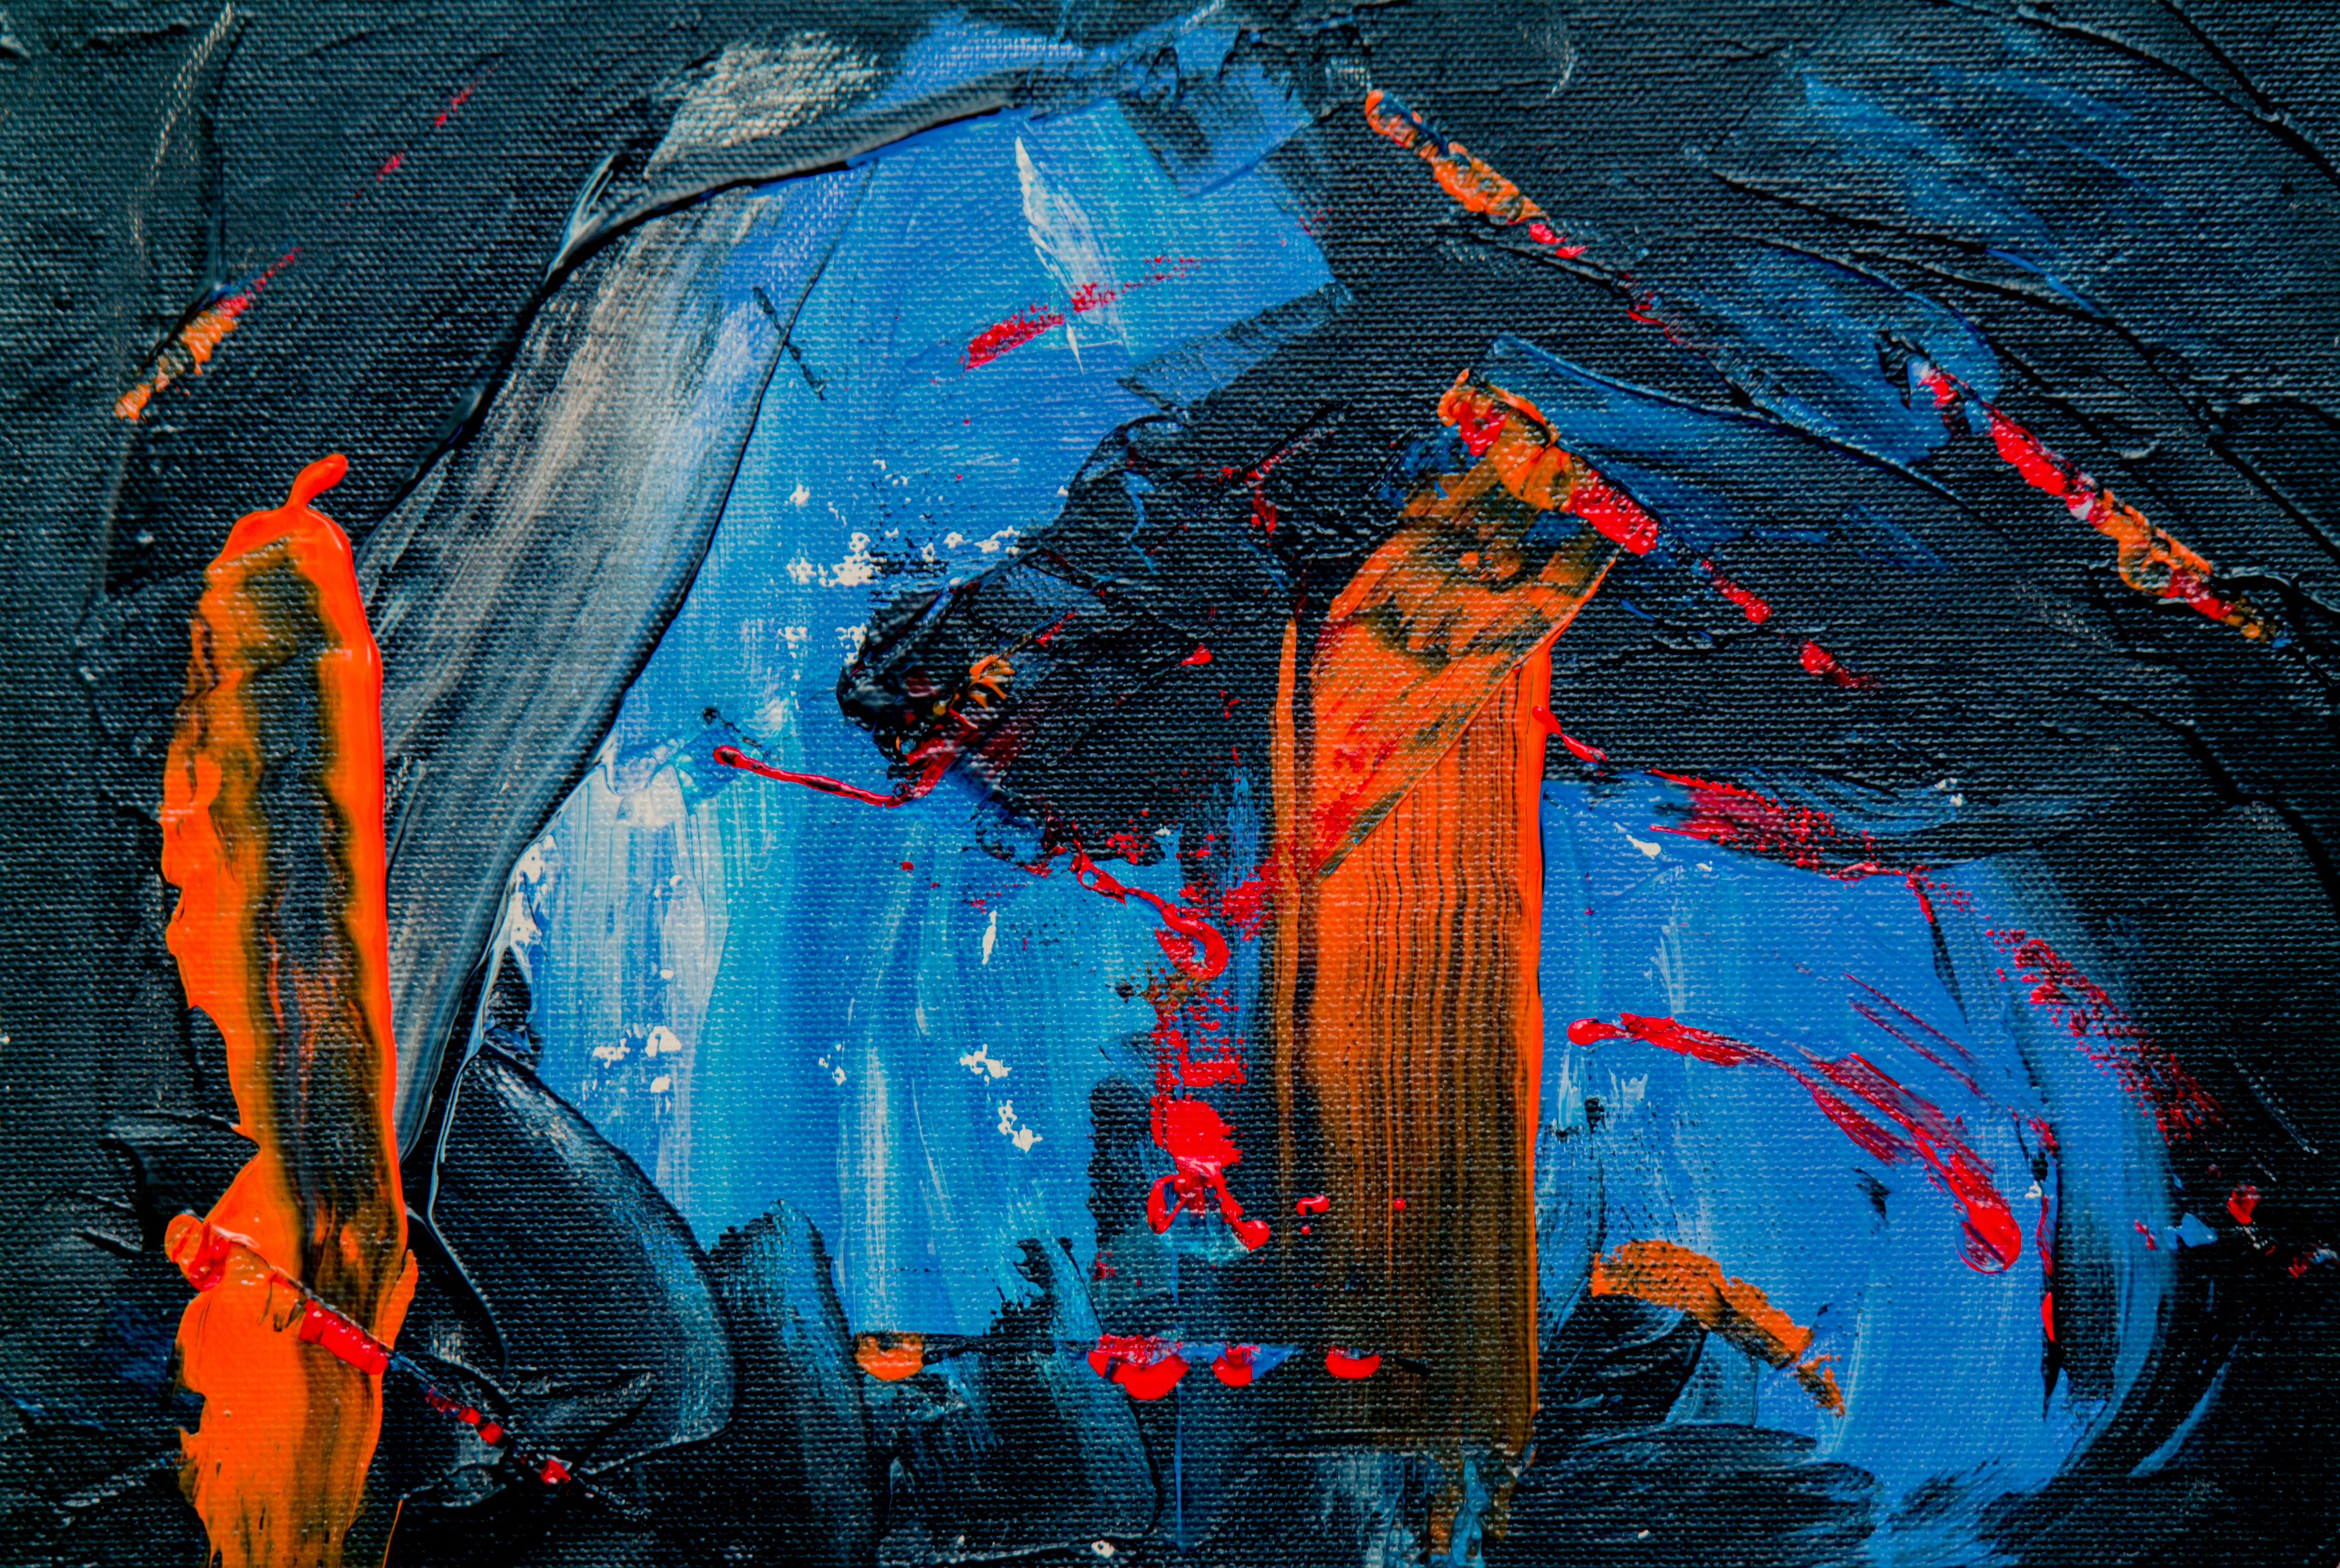
blue, water, red, reflection, painting, art, acrylic paint, line, visual arts, modern art, tree, electric blue, geological phenomenon, paint, graphics, illustration, graffiti